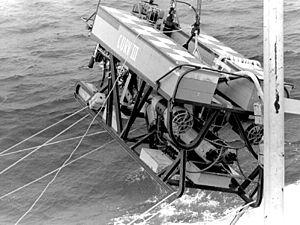
CURV-III est un robot sous-marin de la Marine américaine. Il constitue la quatrième génération du CURV, un prototype de sous-marin téléguidé développé par le Space and Naval Warfare Systems Center San Diego au début des années 1960.